Bemidbar (parashah)

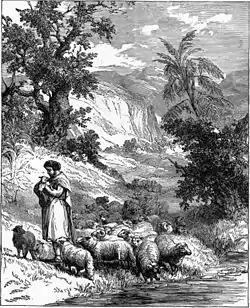
A Shepherd (illustration from the 1897 "Bible Pictures and What They Teach Us" by Charles Foster)

Rabbi Phinehas the son of Idi noted that Numbers 1:2 says, "Lift up the head of all the congregation of the children of Israel," not "Exalt the head" or "Magnify the head," but "Lift up the head," like a man who says to the executioner, "Take off the head of So-and-So." Thus Numbers 1:2 conveys a hidden message with the expression "Lift up the head." If the Israelites were worthy, they would rise to greatness, with the words "Lift up" having the same meaning as in Genesis 40:13 when it says (as Joseph interpreted the chief butler's dream), "Pharaoh shall lift up your head, and restore you to your office." If they were not worthy, they would all die, with the words "Lift up" having the same meaning as in Genesis 40:19 when it says (as Joseph interpreted the chief baker's dream), "Pharaoh shall lift up your head from off you, and shall hang you on a tree."